2012 AFF Championship

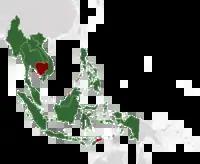

Qualification took place from 5 to 13 October 2012. It involved the five lower ranked teams in Southeast Asia. All teams played in a round-robin tournament format with the top two teams qualifying for the tournament proper. Six teams have qualified directly to the finals.